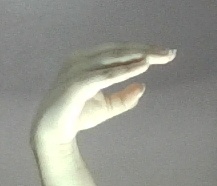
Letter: jeem